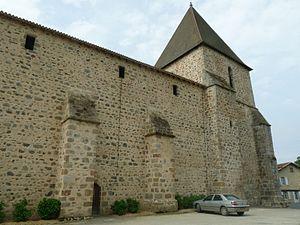
église de Saulgond, Charente, France
Saulgond est une commune du Sud-Ouest de la France, située dans le département de la Charente.